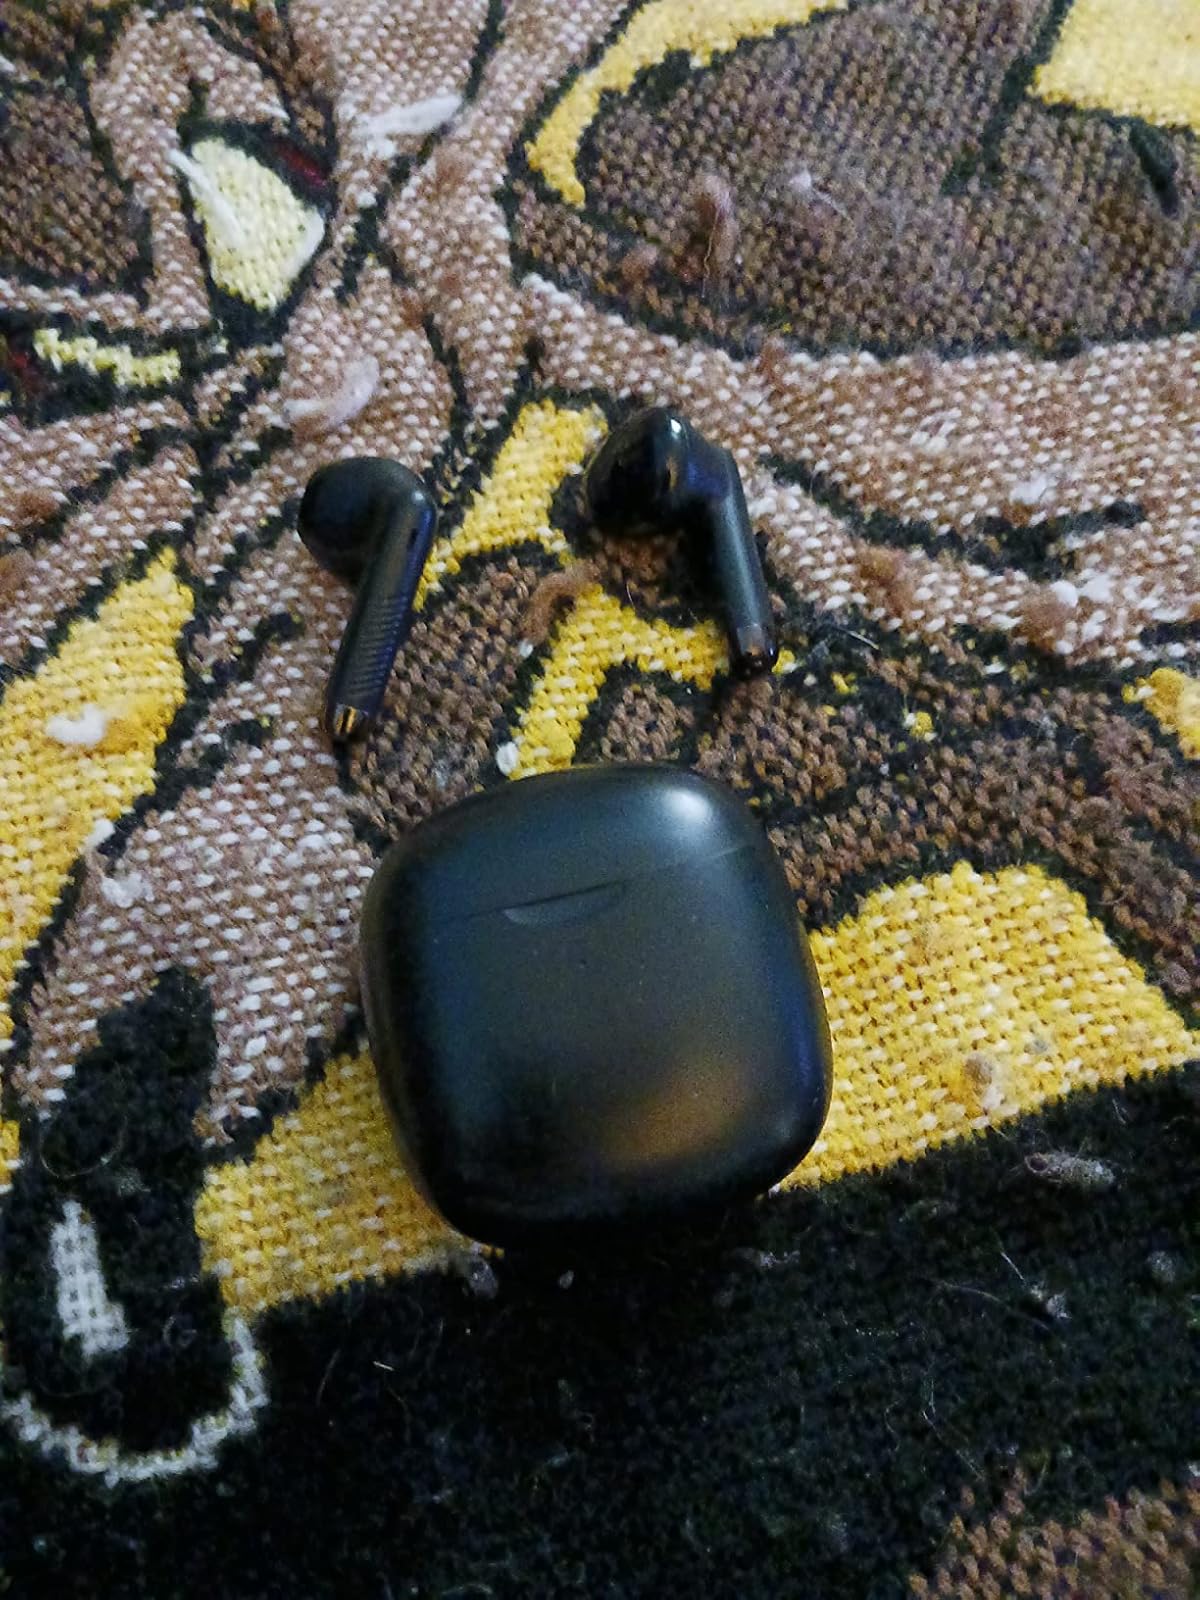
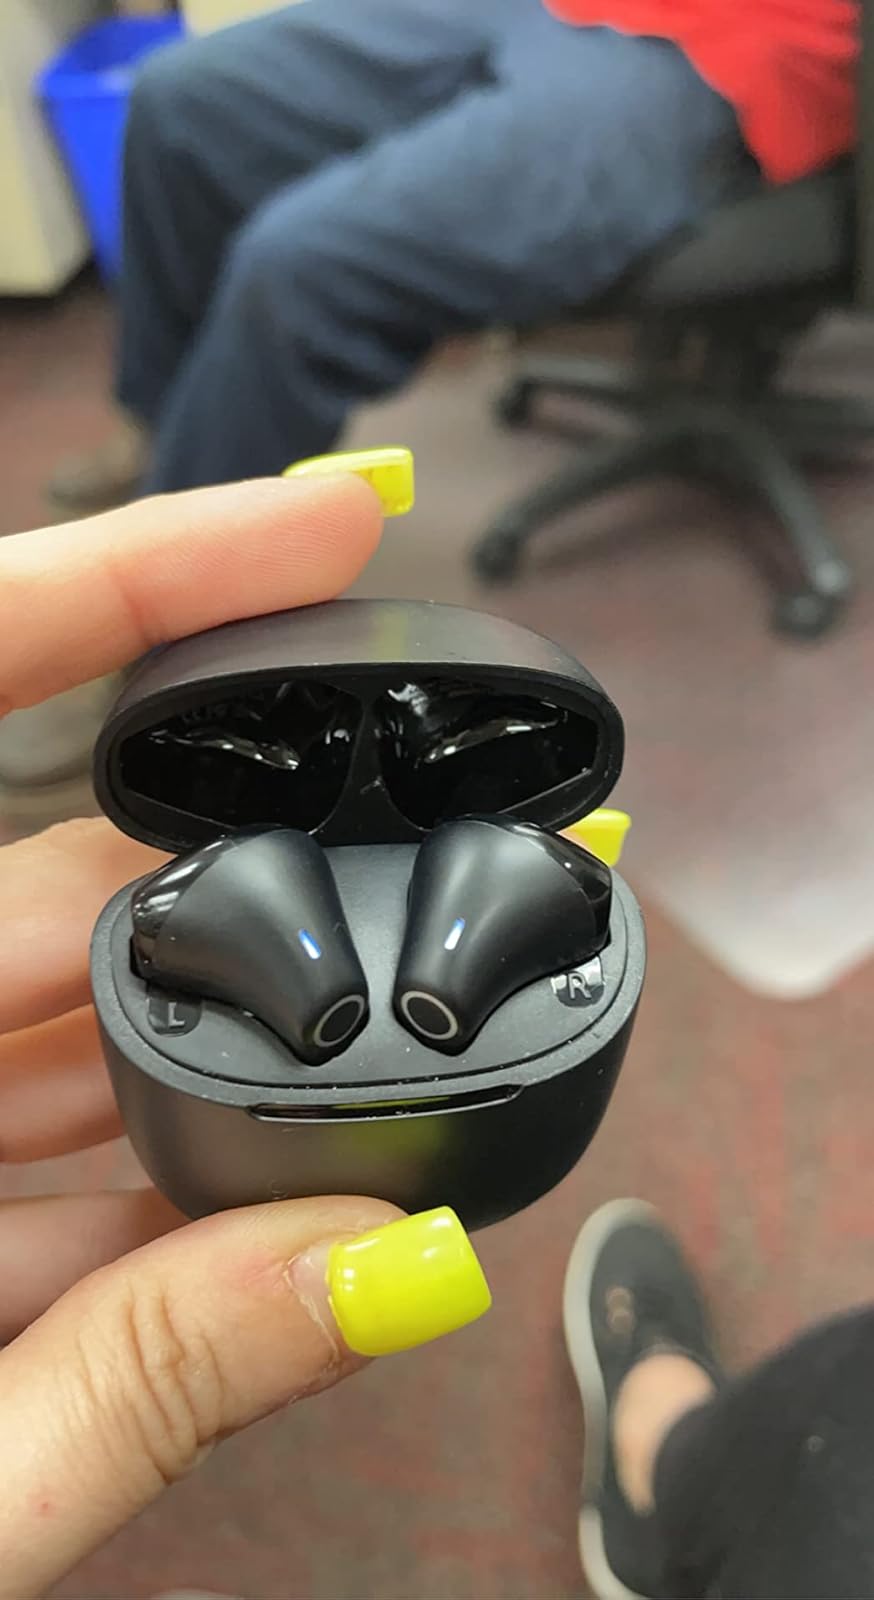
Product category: earbuds
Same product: no